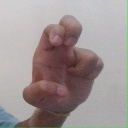
अक्षर: अ